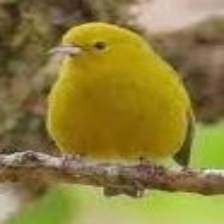
Species: ANIANIAU
Scientific name: MAGUMMA PARVA